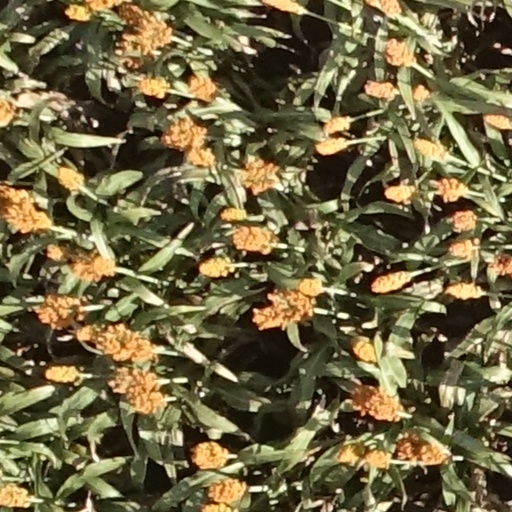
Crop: sorghum